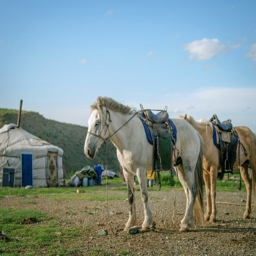
domestic horses form the center of nomadic life